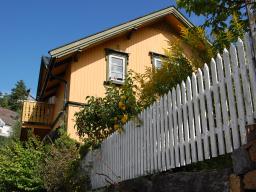
Label: Background_without_leaves